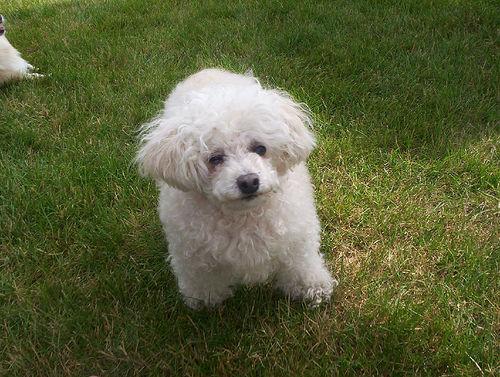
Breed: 2925-n000114-toy_poodle